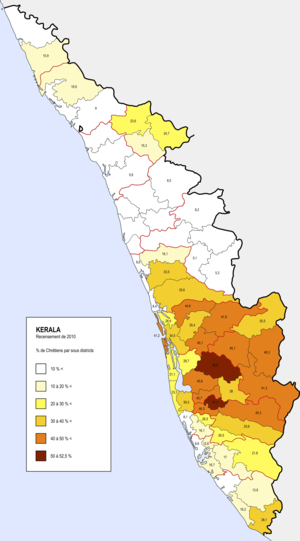
Kerala
Le Kerala ou Kérala est un État indien. La langue principale est le malayalam qui fait partie des langues dravidiennes, famille linguistique dominante en Inde du Sud. Le gentilé propre au Kerala est Malayalee.